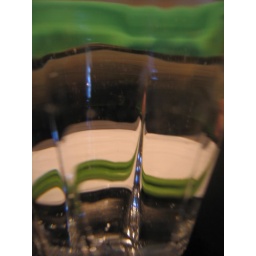
Chopstick reflection in water glass